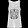
Label: T - shirt / top